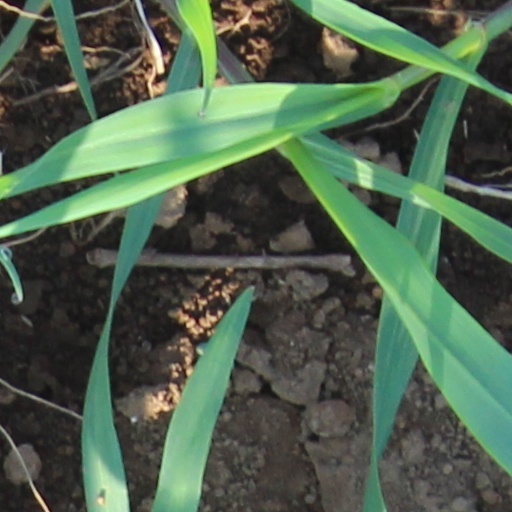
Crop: wheat